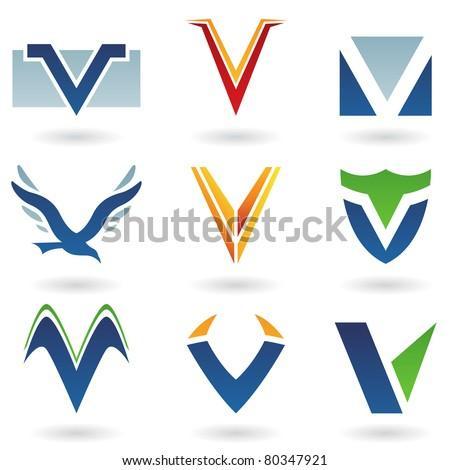
vector illustration of abstract icons based